Uridium 2

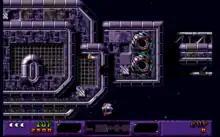
Screenshot from the first level

"Uridium 2" retains the same setting and gameplay of the original "Uridium", but the presentation is highly improved, thanks to the Amiga's advanced graphics and sound capabilities. The sprites and background objects are more detailed and more colourful, the game scrolls vertically as well as horizontally, and the sound includes a souped-up version of the original "Uridium" theme tune, as well as PCM sampled speech (voiced by Emma Cubberley) announcing important in-game events.